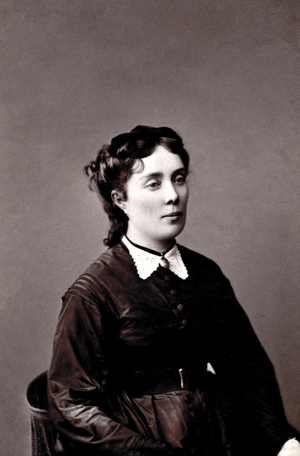
Marie Nicolas Edmond Garcin, né le 31 juillet 1834 à Rouceux, où il est mort le 28 novembre 1915, est un militaire français, général de division.